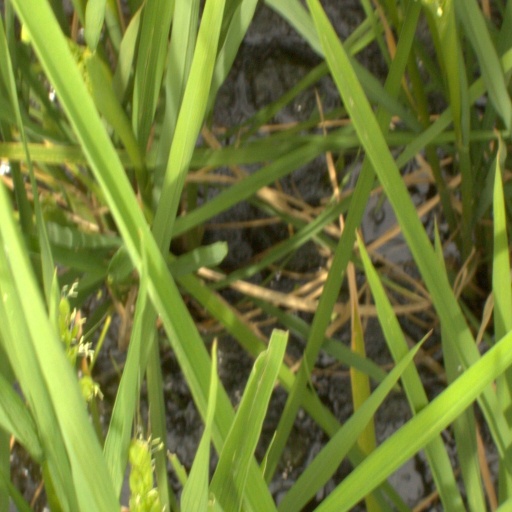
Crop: rice